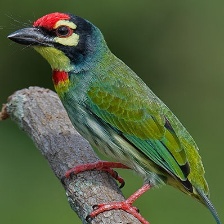
Species: COPPERSMITH BARBET
Scientific name: MEGALAIMA HAEMACEPHALA